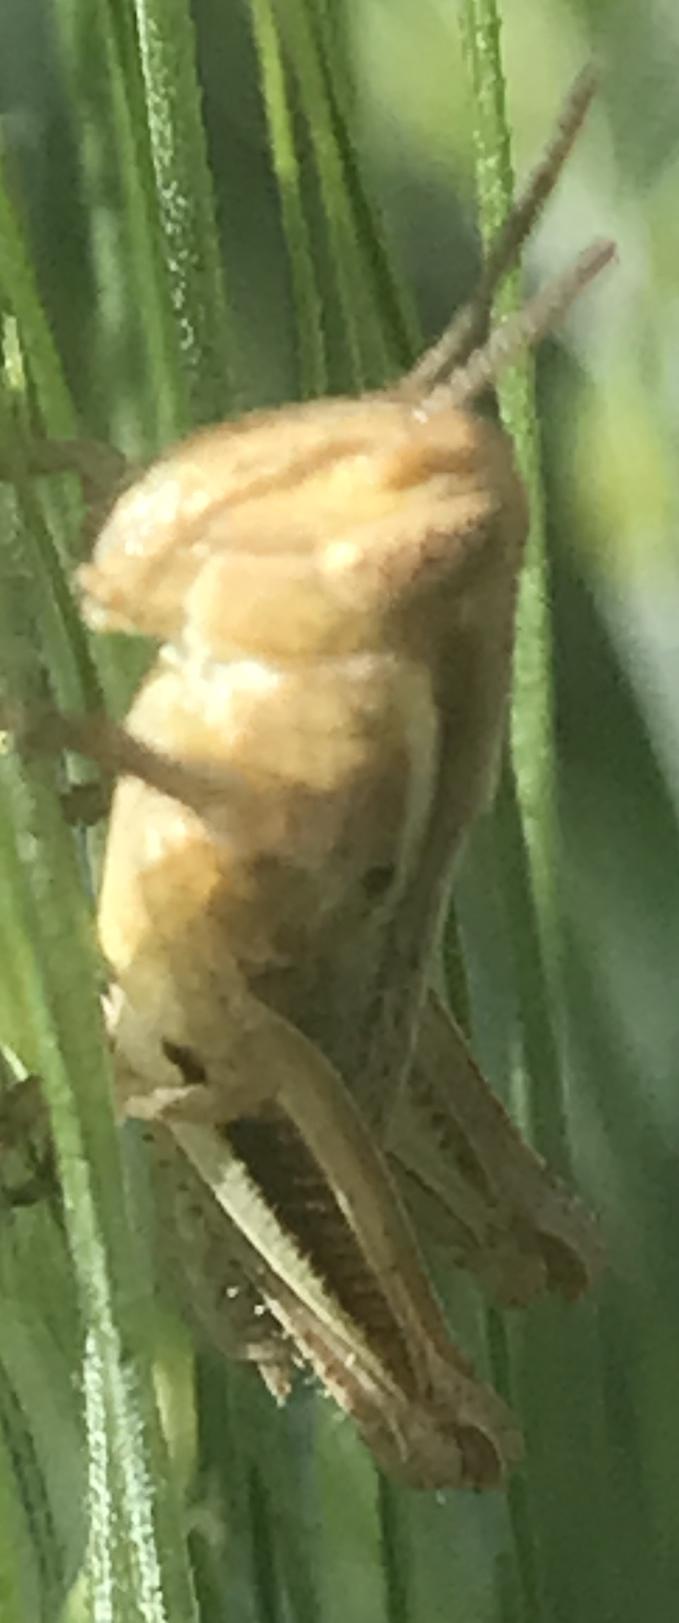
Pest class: occasional_pest